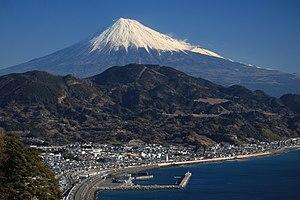
Yui était un bourg japonais localisé dans le district de Ihara, dans la préfecture de Shizuoka, au Japon.